Apple pointing devices

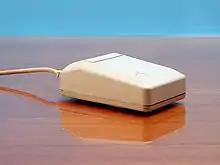
Apple Mouse IIc

Four months after the Macintosh debut, the Apple IIc was introduced with the addition of an optional mouse (the M0100) to manipulate standard 80 column text. The mouse was similar to the Macintosh mouse, though it was in a creamy-beige color to match the IIc's bright off-white case and had a slightly modified design which was sleeker than the Macintosh's blockier shape. It also was uniformly the same color, eliminating the Mac & Lisa's contrasting taupe accents on the mouse button and cable. Unlike the Macintosh, the IIc Mouse shared a dual purpose port with gaming devices like joysticks. In order for the IIc to know what was plugged into it, its mouse had to send the appropriate signal. Despite these differences, it carried exactly the same model number as the Macintosh version.